Bunny Bell

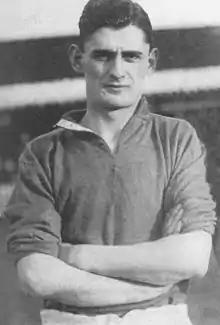
Bell in 1935

Robert C. "Bunny" Bell (10 April 1911 – 25 December 1988) was an English footballer who played for Carlton, Tranmere Rovers and Everton.